New Kung Fu Cult Master 1

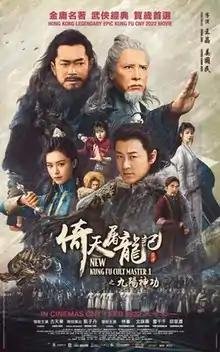
Film poster

New Kung Fu Cult Master 1 is a 2022 "wuxia" film directed by Wong Jing and Venus Keung adapted from Louis Cha's novel "The Heaven Sword and Dragon Saber". A Hong Kong-Chinese co-production, it is a follow-up to the